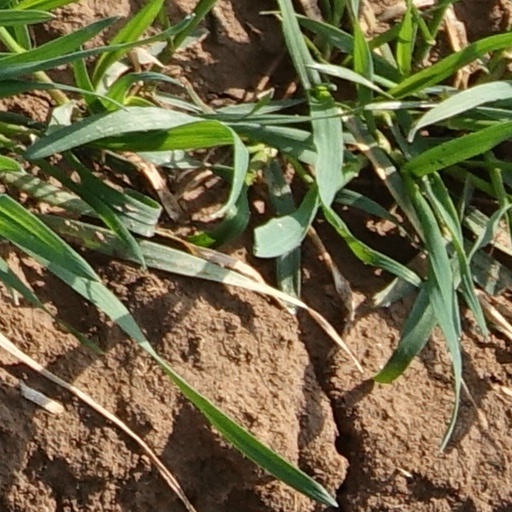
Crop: wheat